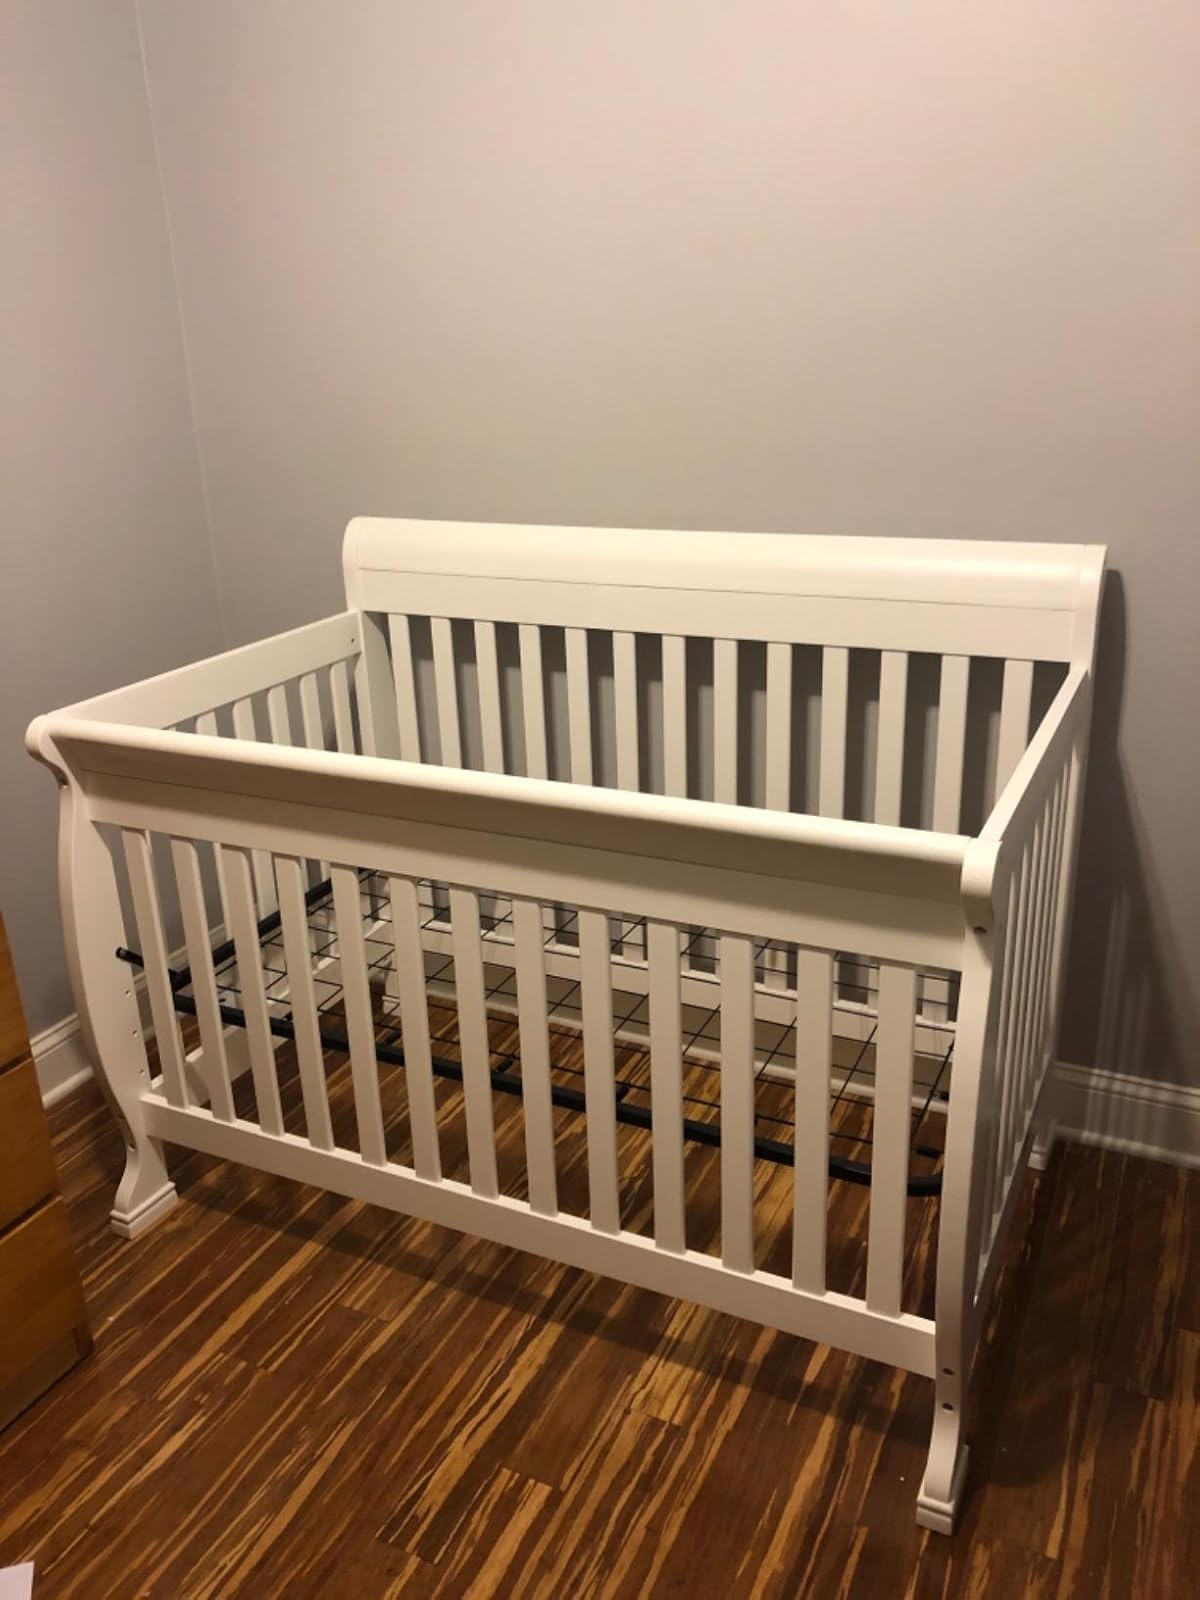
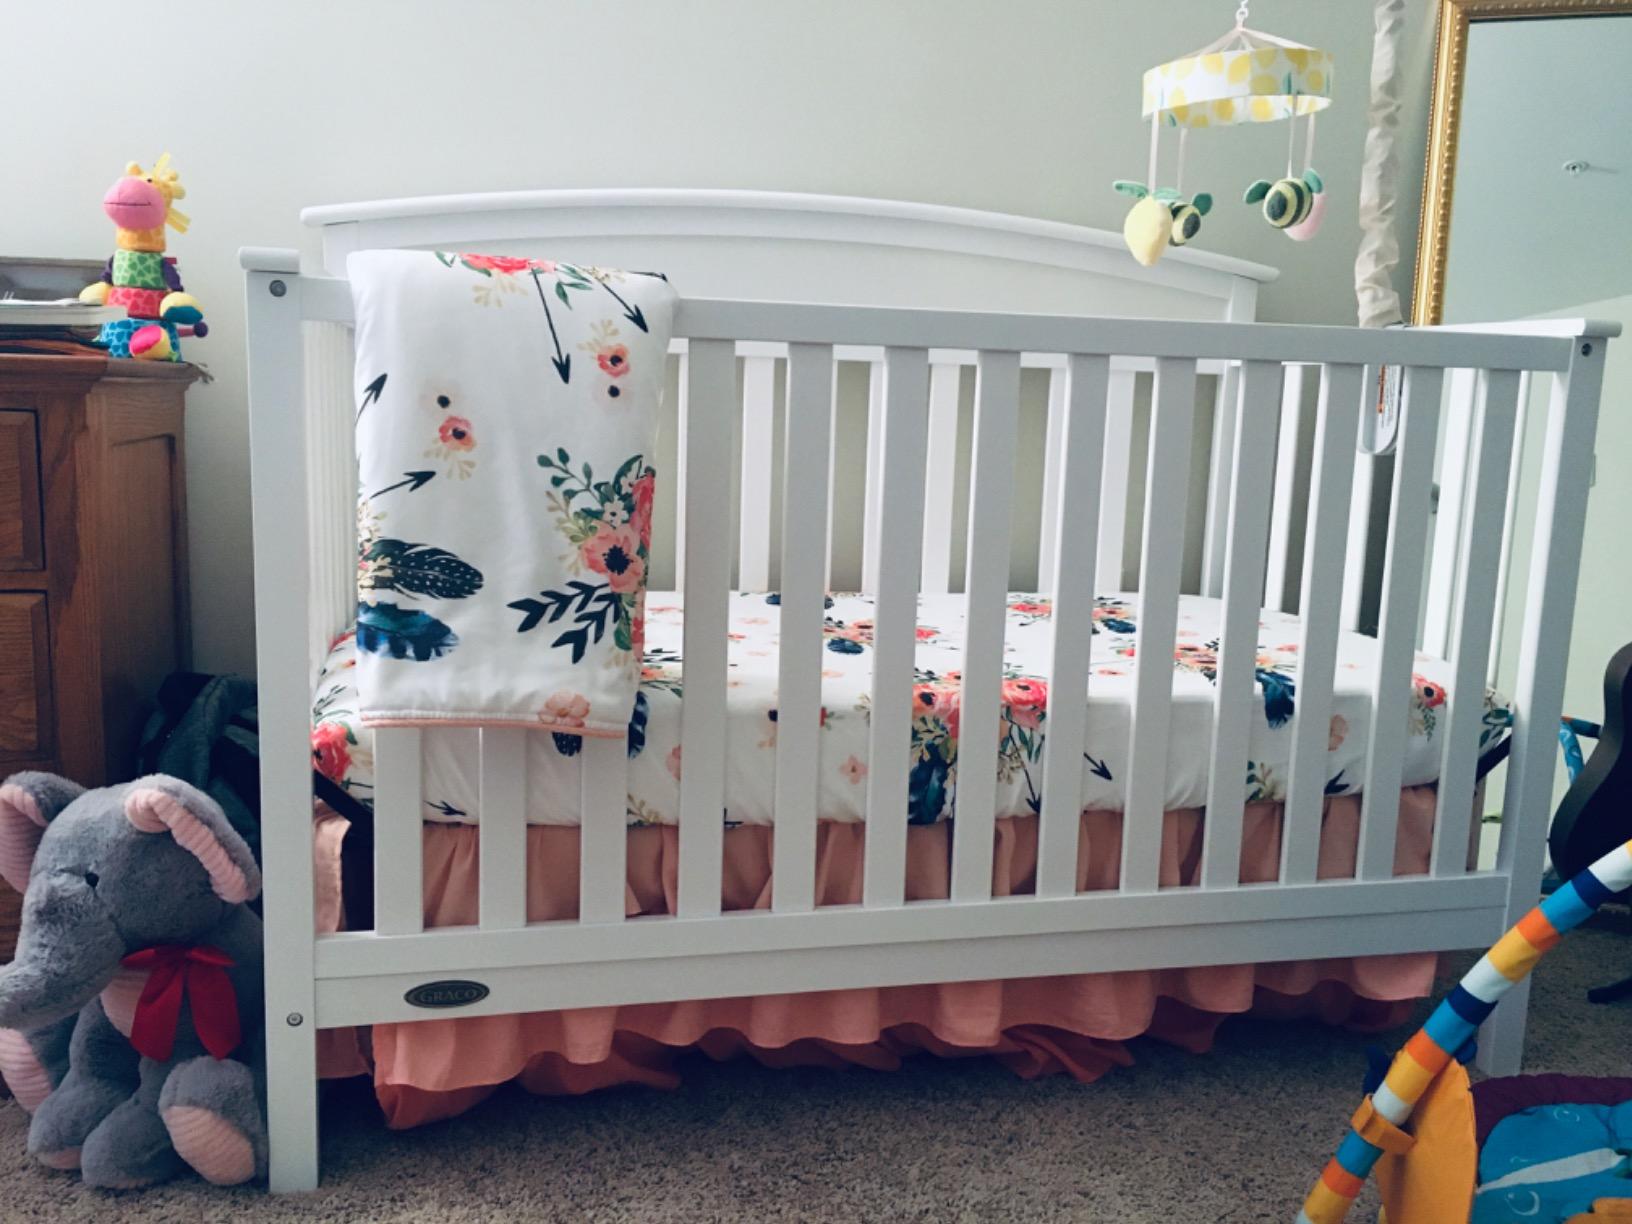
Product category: products_crib
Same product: no